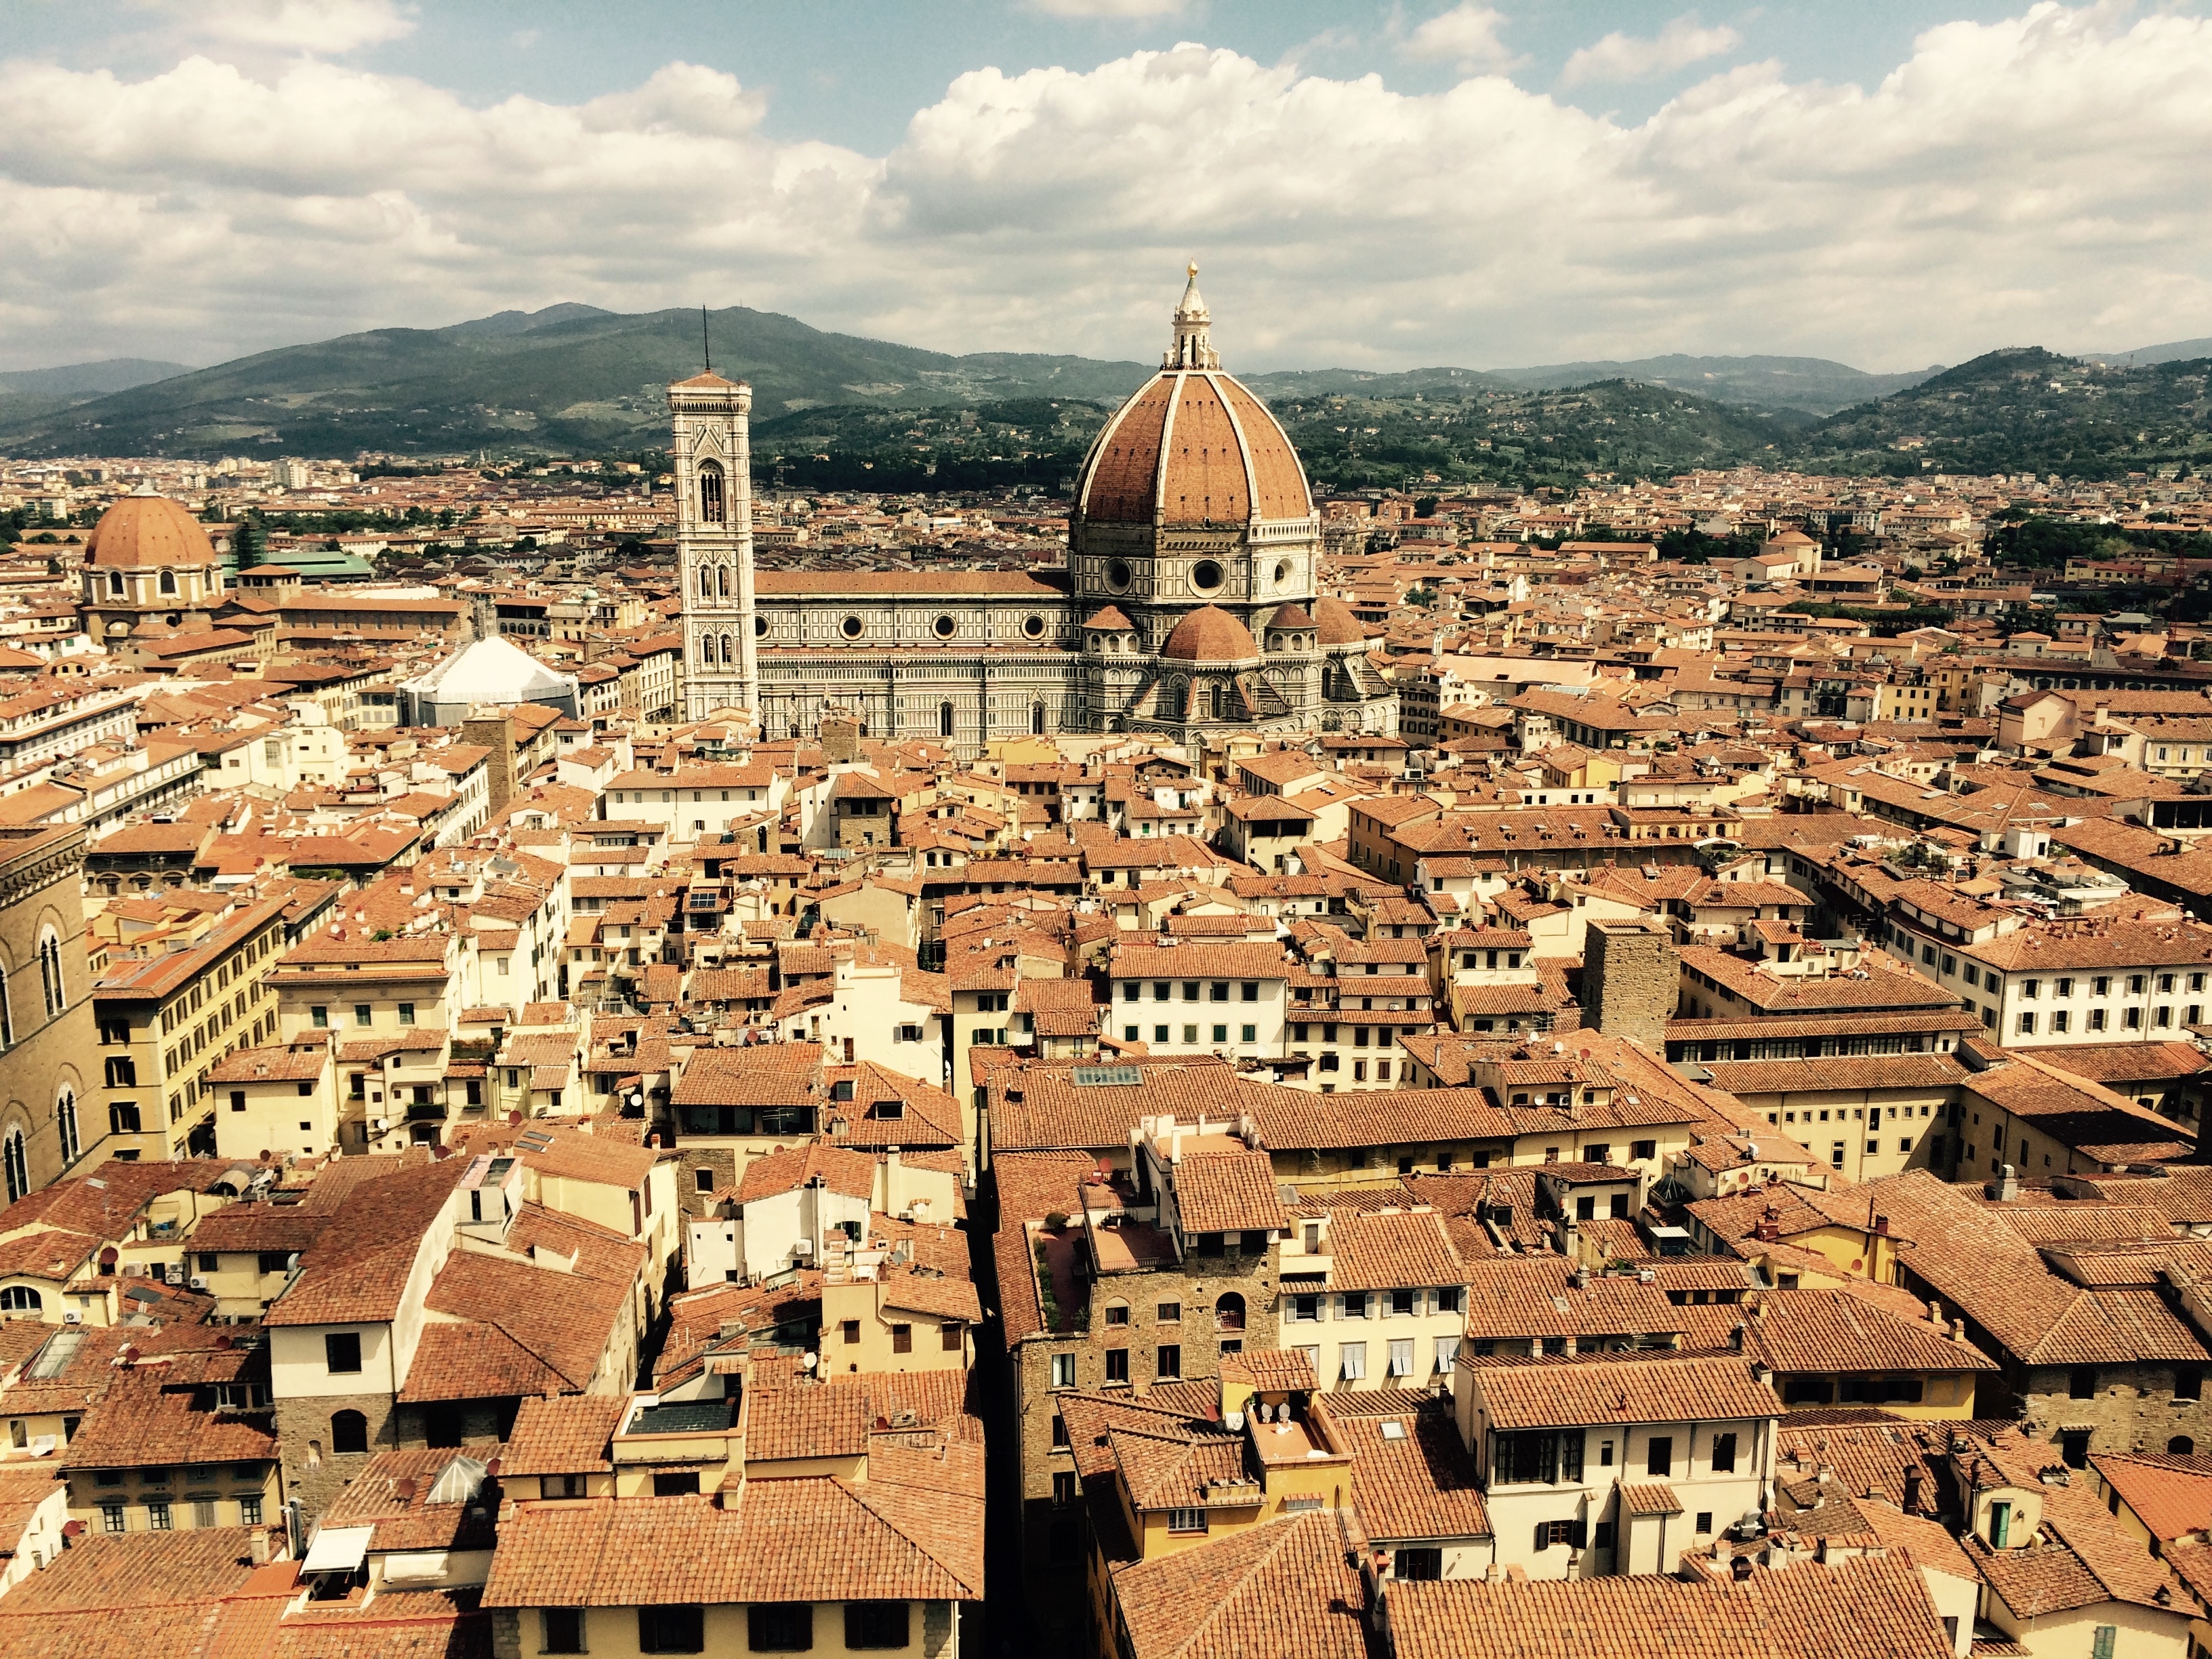
town, city, cityscape, panorama, landmark, place of worship, neighbourhood, ancient rome, aerial photography, historic site, urban area, ancient history, human settlement